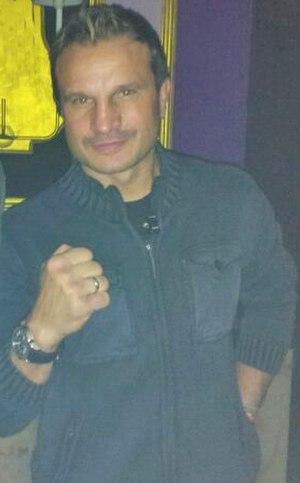
Javier Castillejo est un boxeur espagnol né le 22 mars 1968 à Parla.